Cammell Laird

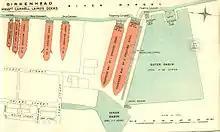
The layout of Cammell Laird's docks in 1909

In 1903 the businesses of Messrs. Cammell and Laird merged to create a company at the forefront of shipbuilding. The company also built a number of vehicles for the London Underground. An order was placed for 20 trailer cars and 20 control trailer cars in 1919, which were known as 1920 Stock, and were the first tube cars to be built with doors operated by compressed air. They ran with converted French motor cars, originally built in 1906. The doors were fitted with a sensitive edge, designed to re-open the door if someone became trapped in it, but the mechanism was too sensitive, and was removed after an initial trial period. The cars continued in operation until 1938, eight years after the motor cars were withdrawn, but following withdrawal, five cars became a mobile training school. Cammell Laird also built a number of Standard Stock vehicles for the Underground. They were one of five builders approached to build a sample car to a general specification, which were put into service in February 1923, and three of the builders subsequently built production runs. The company supplied 41 motor cars and 40 trailer cars in 1923, 25 control trailers in 1924, and a further 48 motor cars in 1925.